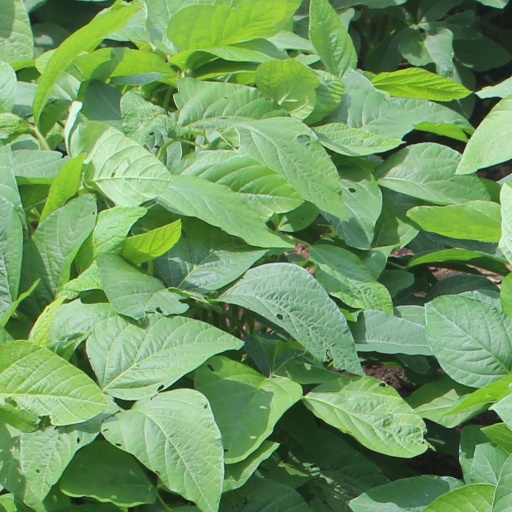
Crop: soybean